List of birds of India

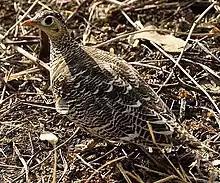
Painted sandgrouse

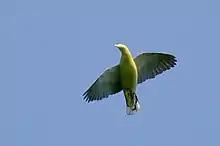
Andaman green pigeon

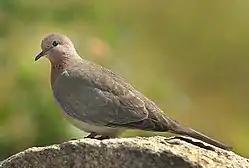
Laughing dove

Sandgrouse have small, pigeon like heads and necks, but sturdy compact bodies. They have long pointed wings and sometimes tails and a fast direct flight. Flocks fly to watering holes at dawn and dusk. Their legs are feathered down to the toes. There are seven species which have been recorded in India. India has the largest number of sandgrouse of any country.